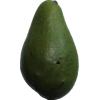
Label: green_avocado